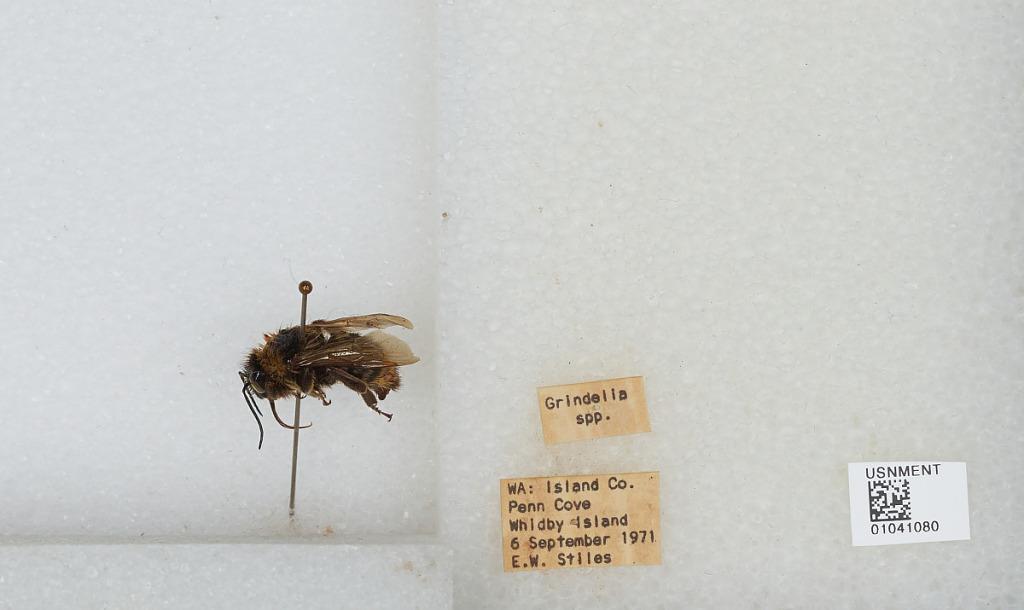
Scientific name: Bombus sp.
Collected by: E. Stiles
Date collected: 1971-9-6
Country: United States
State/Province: Washington
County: Island
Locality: Penn Cove, Whidbey Island
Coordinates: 48.2392, -122.679